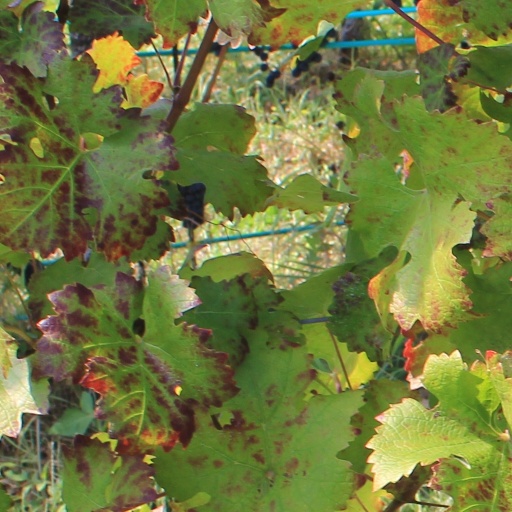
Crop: grape